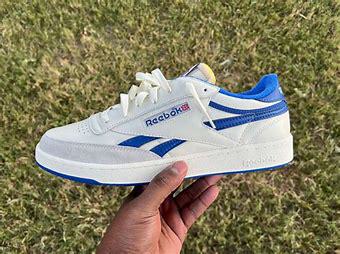
Brand: Reebok
Model: Club C